Romanian Orthodox Church

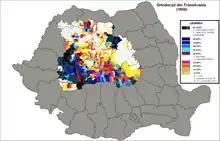
Orthodox believers in Transylvania according to the 1850 census

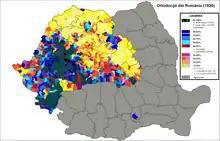
Orthodox believers in Romania according to the 1930 census (data available only for Transylvania, Banat, Crișana, Maramureș and Bucharest)

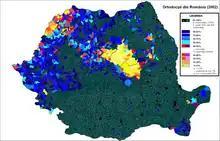
Orthodox believers in Romania according to the 2002 census

The Orthodox hierarchy in the territory of modern Romania had existed within the ecclesiastical jurisdiction of the Ecumenical Patriarchate of Constantinople until 1865 when the churches in the Romanian principalities of Moldavia and Wallachia embarked on the path of ecclesiastical independence by nominating Nifon Rusailă, Metropolitan of Ungro-Wallachia, as the first Romanian primate. Prince Alexandru Ioan Cuza, who had in 1863 carried out a mass confiscation of monastic estates in the face of stiff opposition from the Greek hierarchy in Constantinople, in 1865 pushed through a legislation that proclaimed complete independence of the church in the principalities from the patriarchate.